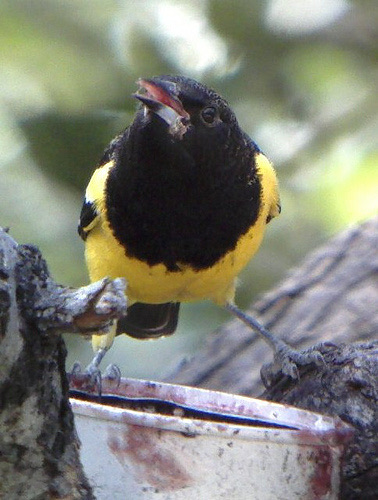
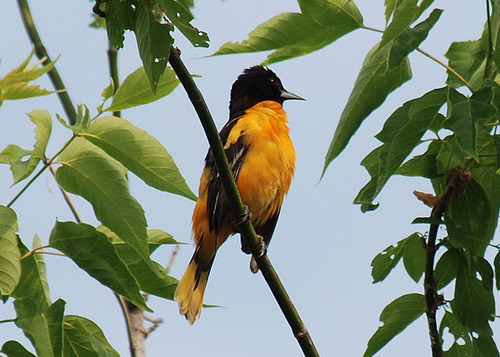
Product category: misc
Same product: yes